Ken Hatfield

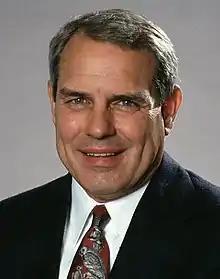
Hatfield, , as Rice football coach

Kenneth Wahl Hatfield (born June 6, 1943) is an American former college football player and coach. He served as the head football coach at the United States Air Force Academy (1979–1983), the University of Arkansas (1984–1989), Clemson University (1990–1993), and Rice University (1994–2005), compiling a career head coaching record of 168–140–4.